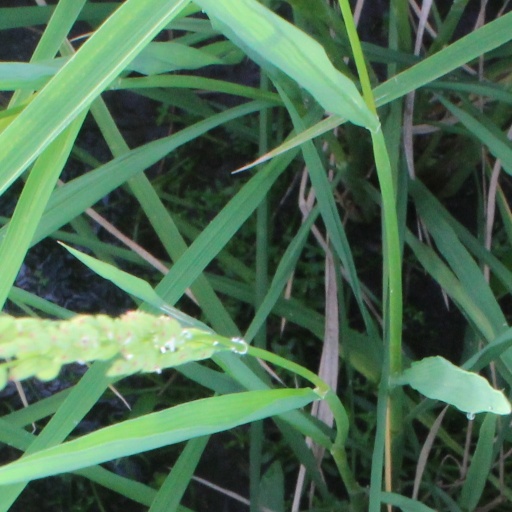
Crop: rice